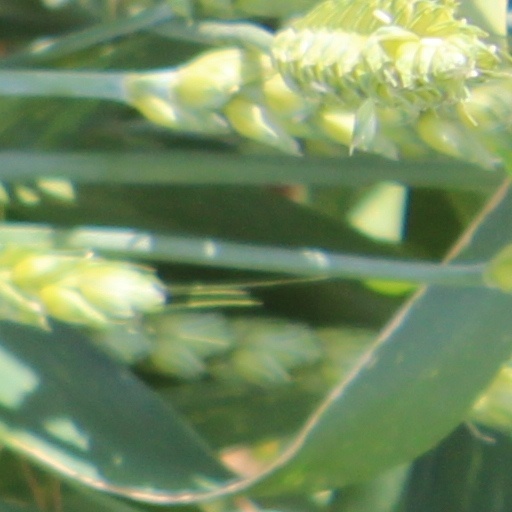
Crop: wheat